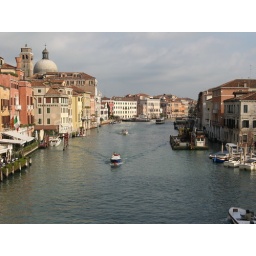
The view at Ponte Scalzi, the first bridge that cross by any visitor to Venice.